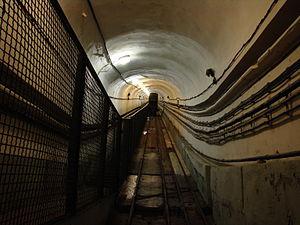
Le plan incliné du Four à Chaux, ascendant, une exception de la Ligne Maginot. Merci Alex (darkplaces.org)
L'ouvrage du Four-à-Chaux est un ouvrage fortifié de la ligne Maginot, situé sur la commune de Lembach, dans le département du Bas-Rhin.
La ligne Maginot, du nom du ministre de la Guerre André Maginot, est une ligne de fortifications construite par la France le long de sa frontière avec la Belgique, le Luxembourg, l'Allemagne, la Suisse et l'Italie de 1928 à 1940.